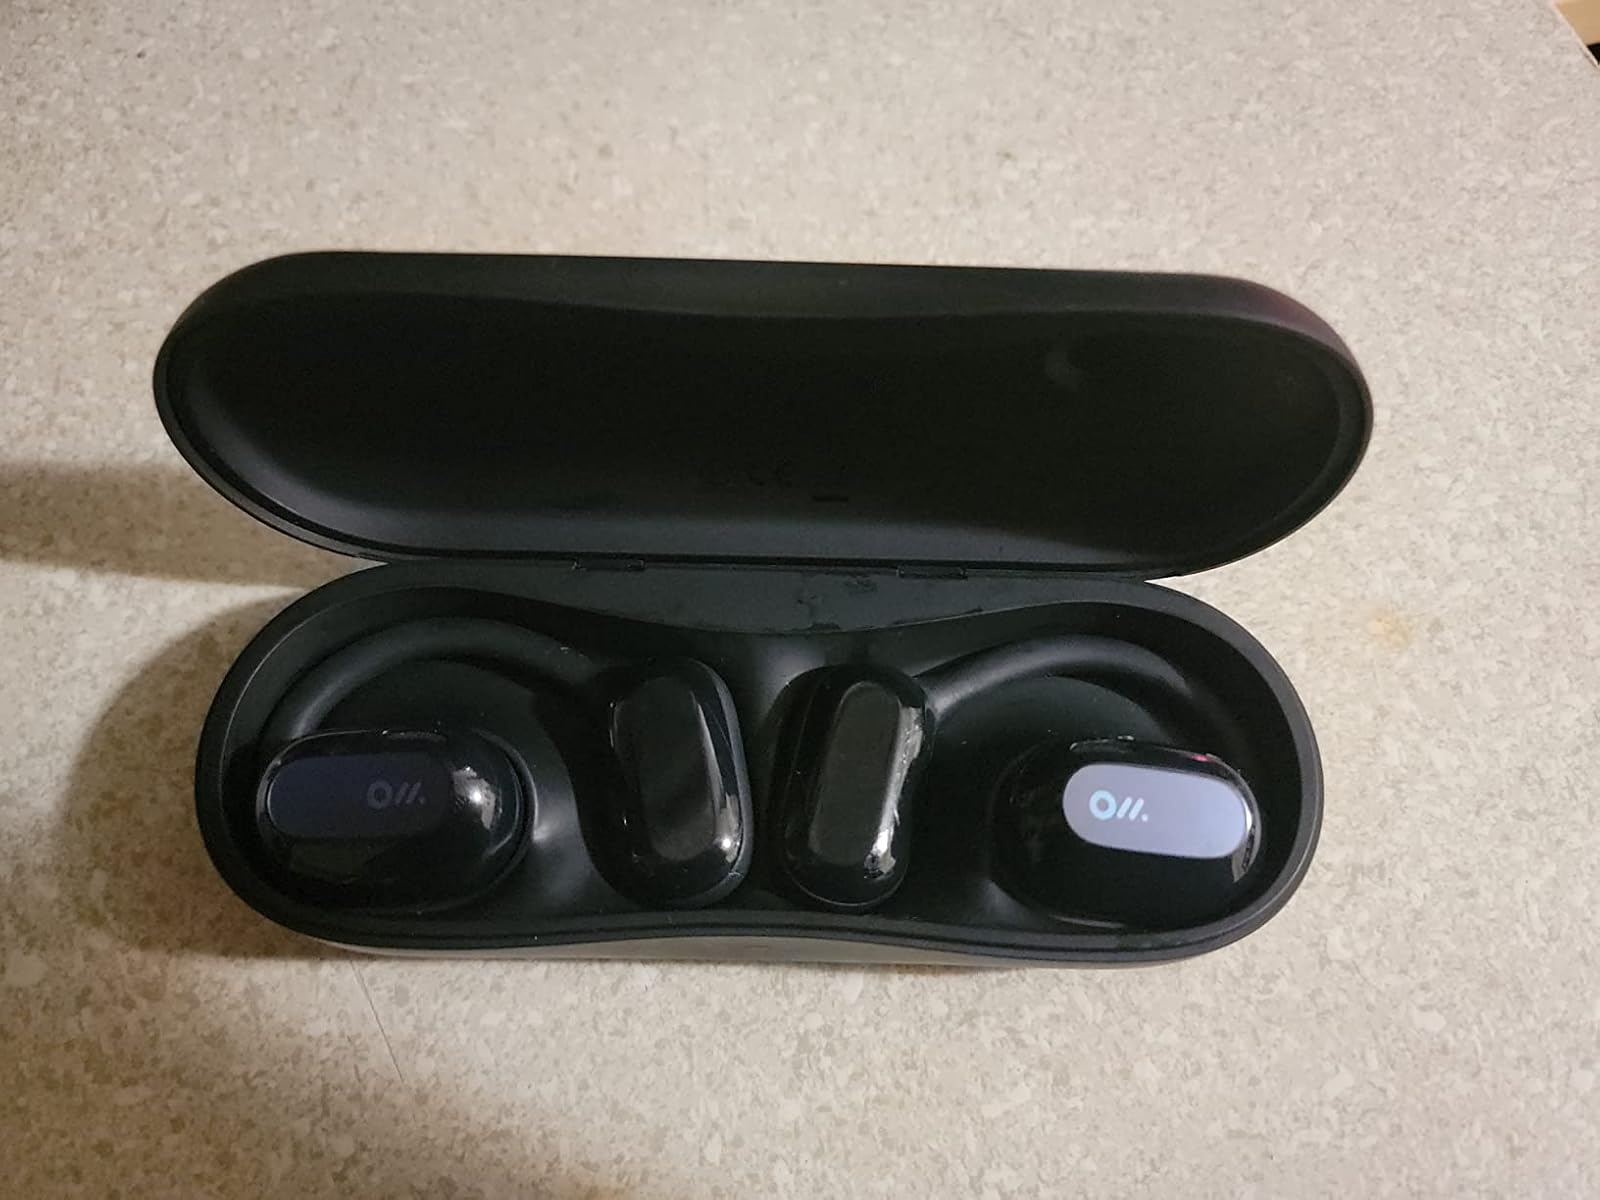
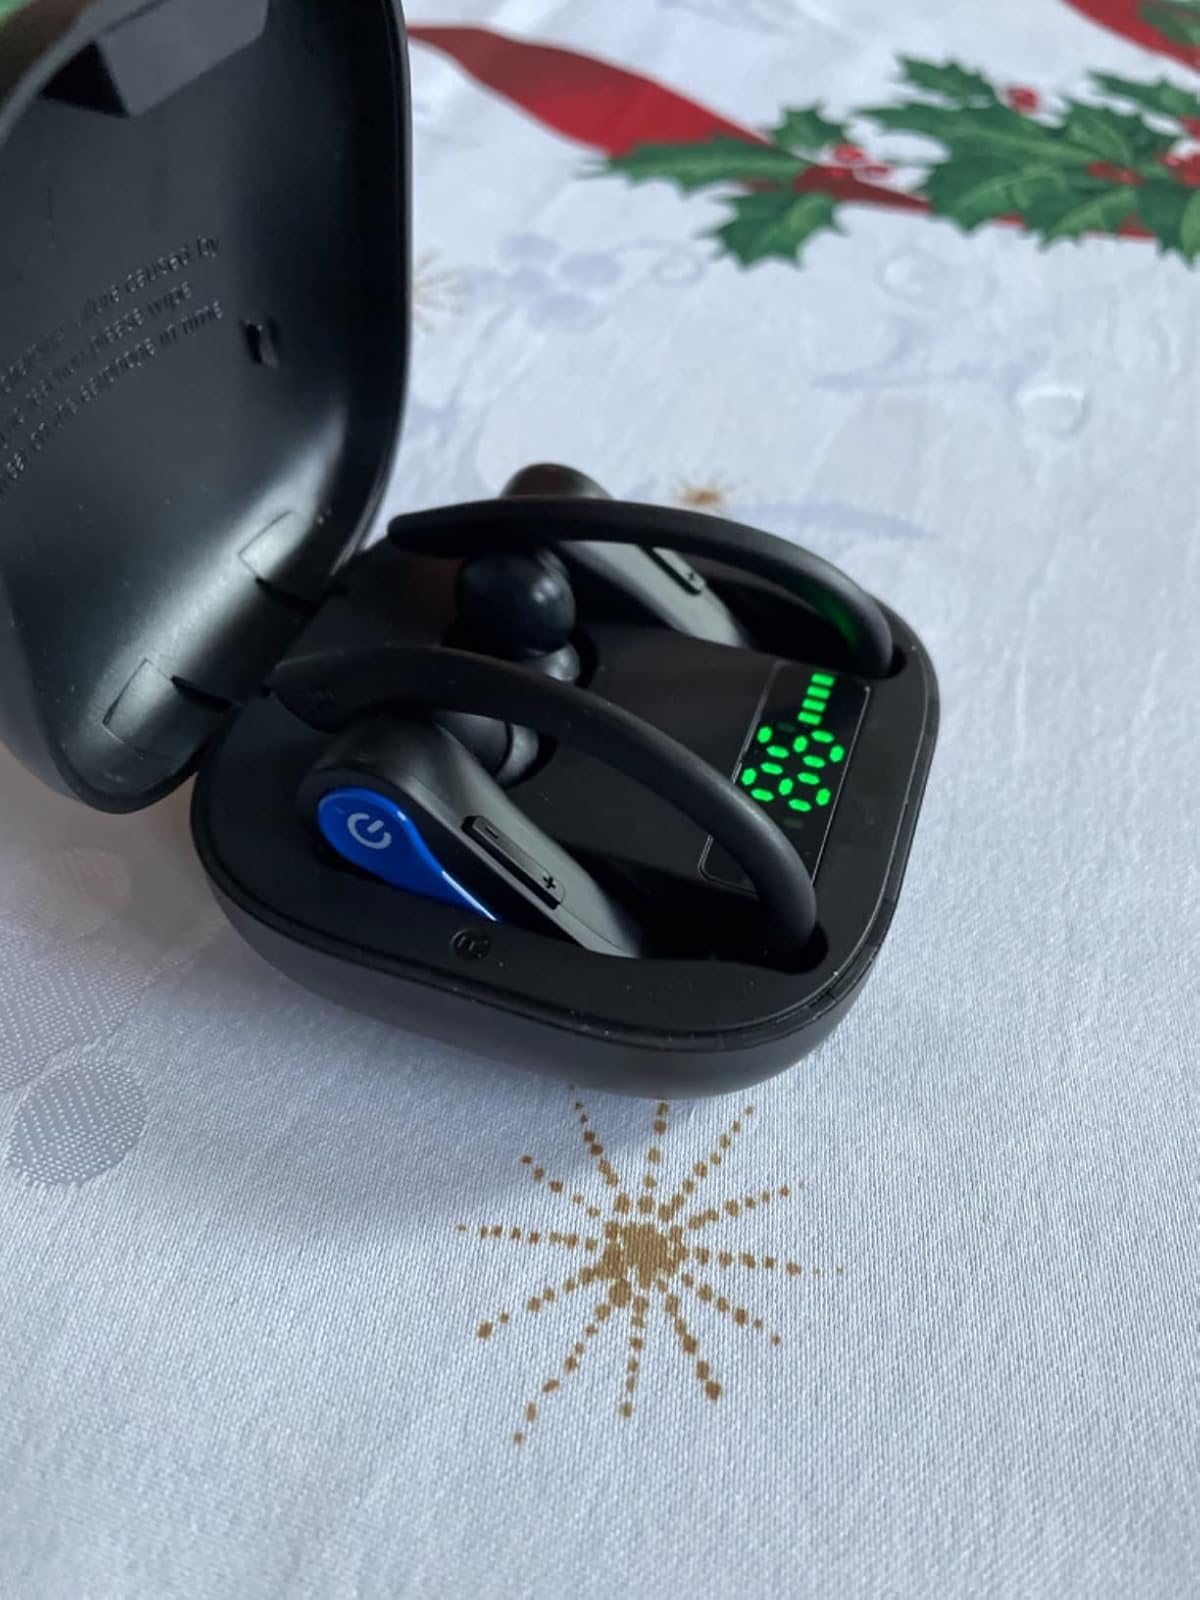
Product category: earbuds
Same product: no